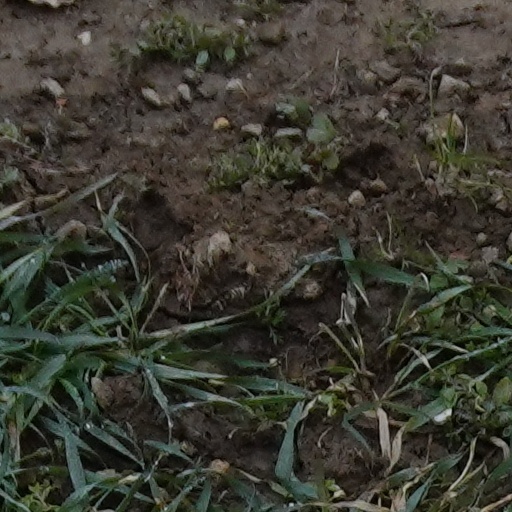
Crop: wheat